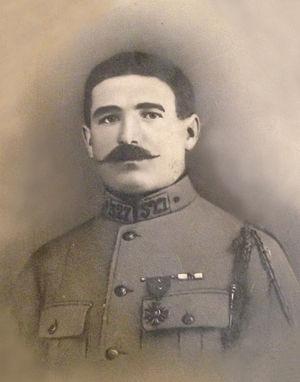
Portrait d'Eugène Bouvier, décoré de la croix de guerre 14-18, dans son uniforme du 327 ème Régiment d' Infanterie.
Eugène Bouvier est un ancien combattant et résistant français né le 10 novembre 1897 à Préty. Il survit à la déportation dans le camp de concentration nazi Buchenwald après 17 mois d'internement.